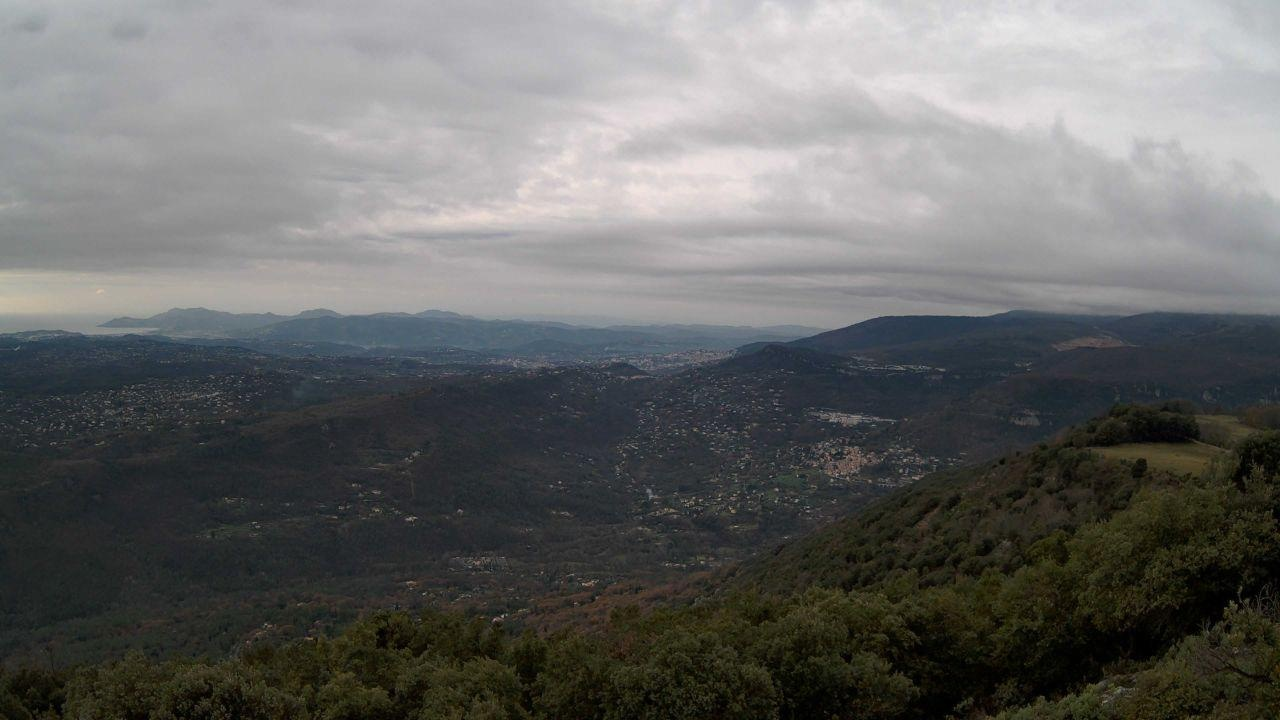
Fire: no
Smoke: yes